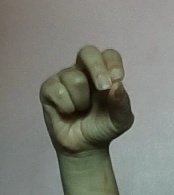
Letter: gaaf